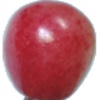
Label: cherry_rainier